Matthew Robinson Boulton

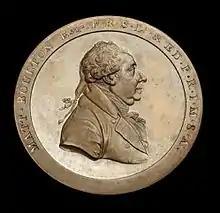
Matthew Robinson Boulton medal struck at the Soho Foundry, Smethwick, West Midlands, England, c. 1803.

Matthew Robinson Boulton (8 August 1770 – 16 May 1842) was an English manufacturer, a pioneer of management, the son of Matthew Boulton and the father of Matthew Piers Watt Boulton, who first patented the aileron. He was responsible with James Watt Jr. for the management of the Soho Foundry.